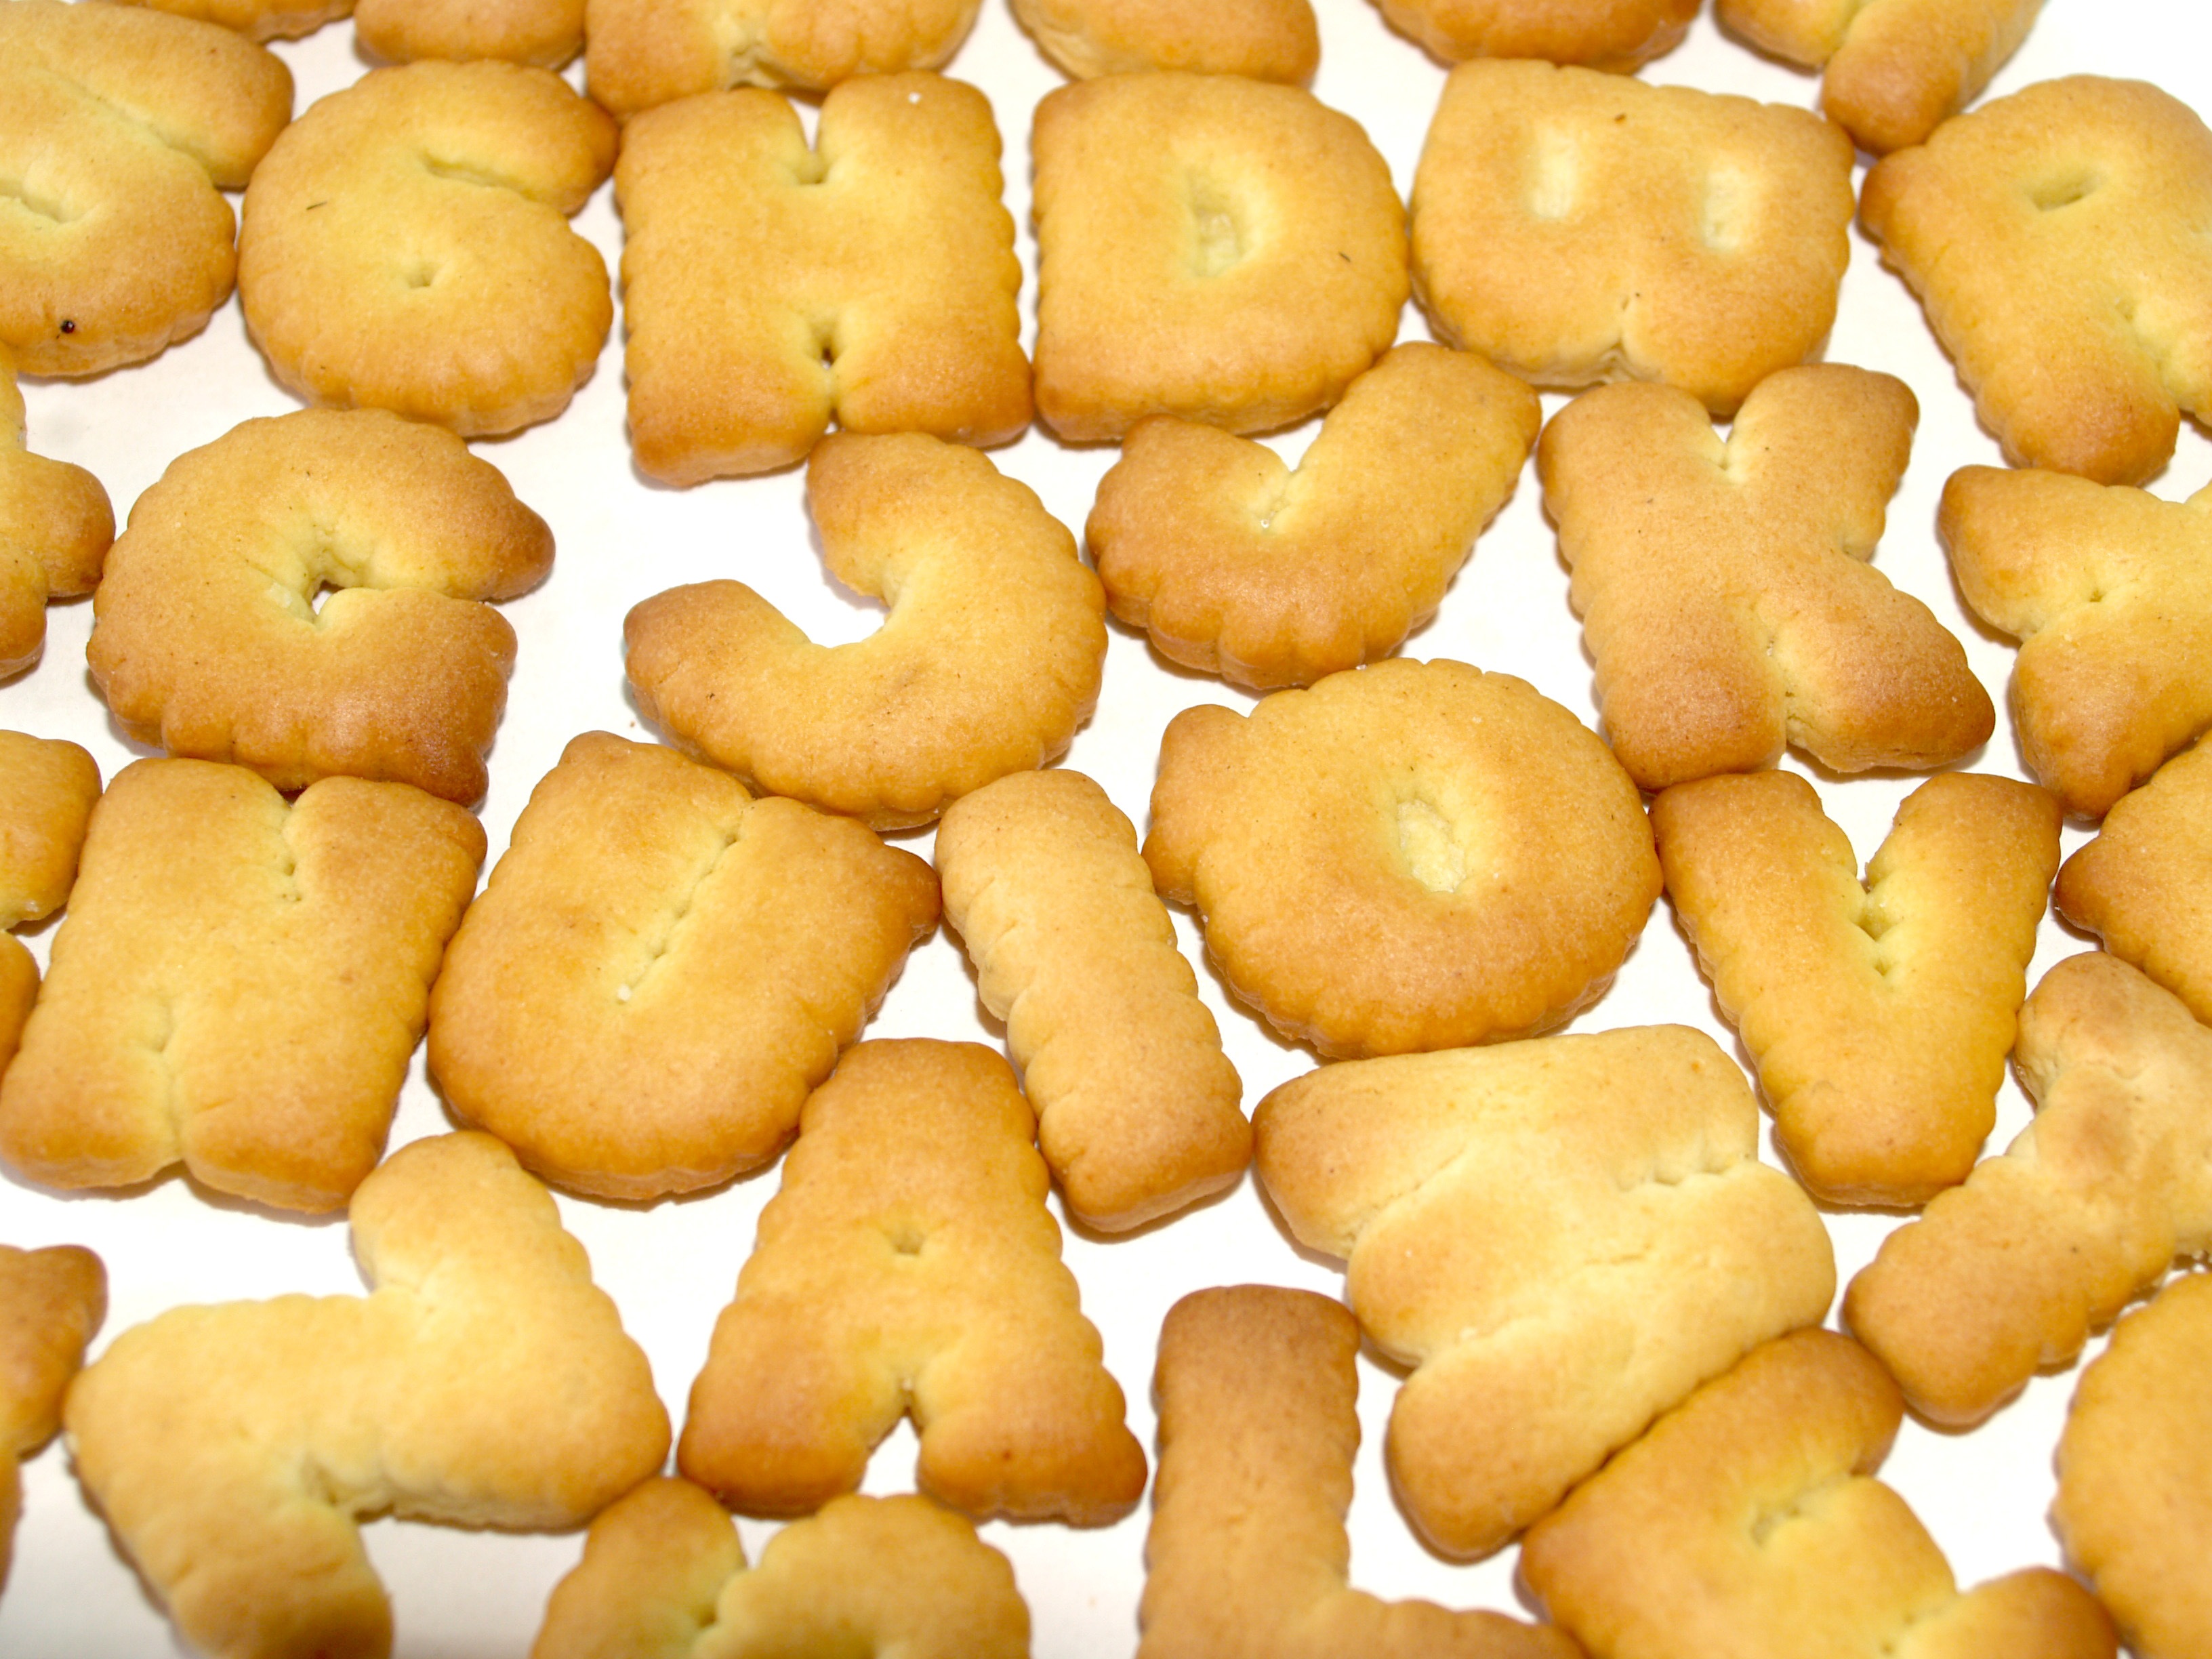
read, word, white, play, sweet, number, isolated, sign, decoration, dish, food, cooking, letter, alphabet, typography, yellow, baking, biscuit, gourmet, paper, snack, cookie, dessert, fast food, cuisine, cracker, education, write, baked, font, eating, spelling, cookies, design, text, message, roman, order, school, learn, mix, character, diet, symbols, abc, script, language, baked goods, elementary, preschool, digit, teach, typescript, snack food, cookies and crackers